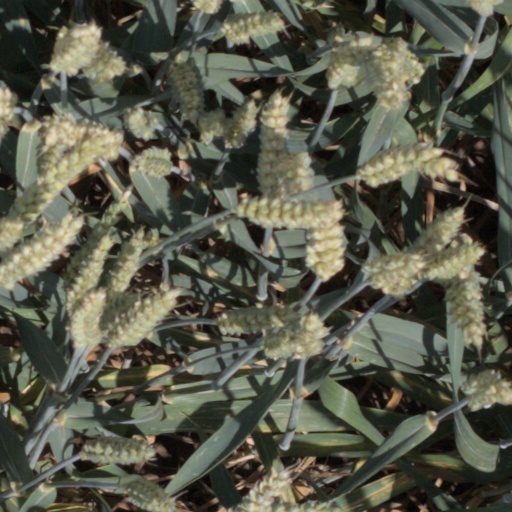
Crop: wheat